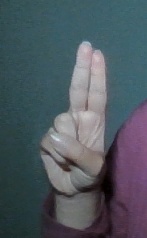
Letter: taa